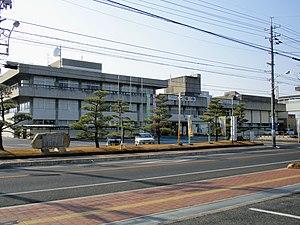
Sōja est une ville située dans la préfecture d'Okayama, au Japon.